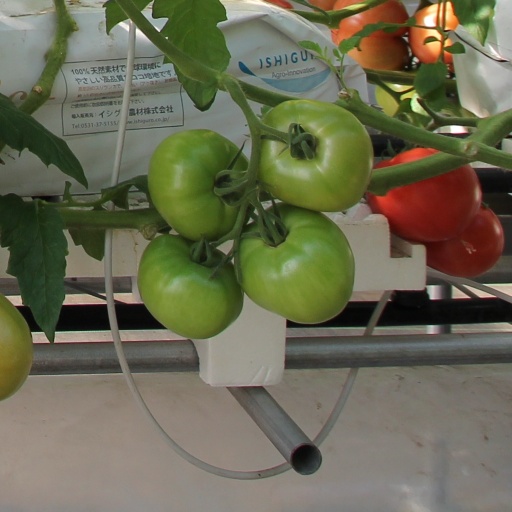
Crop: tomato